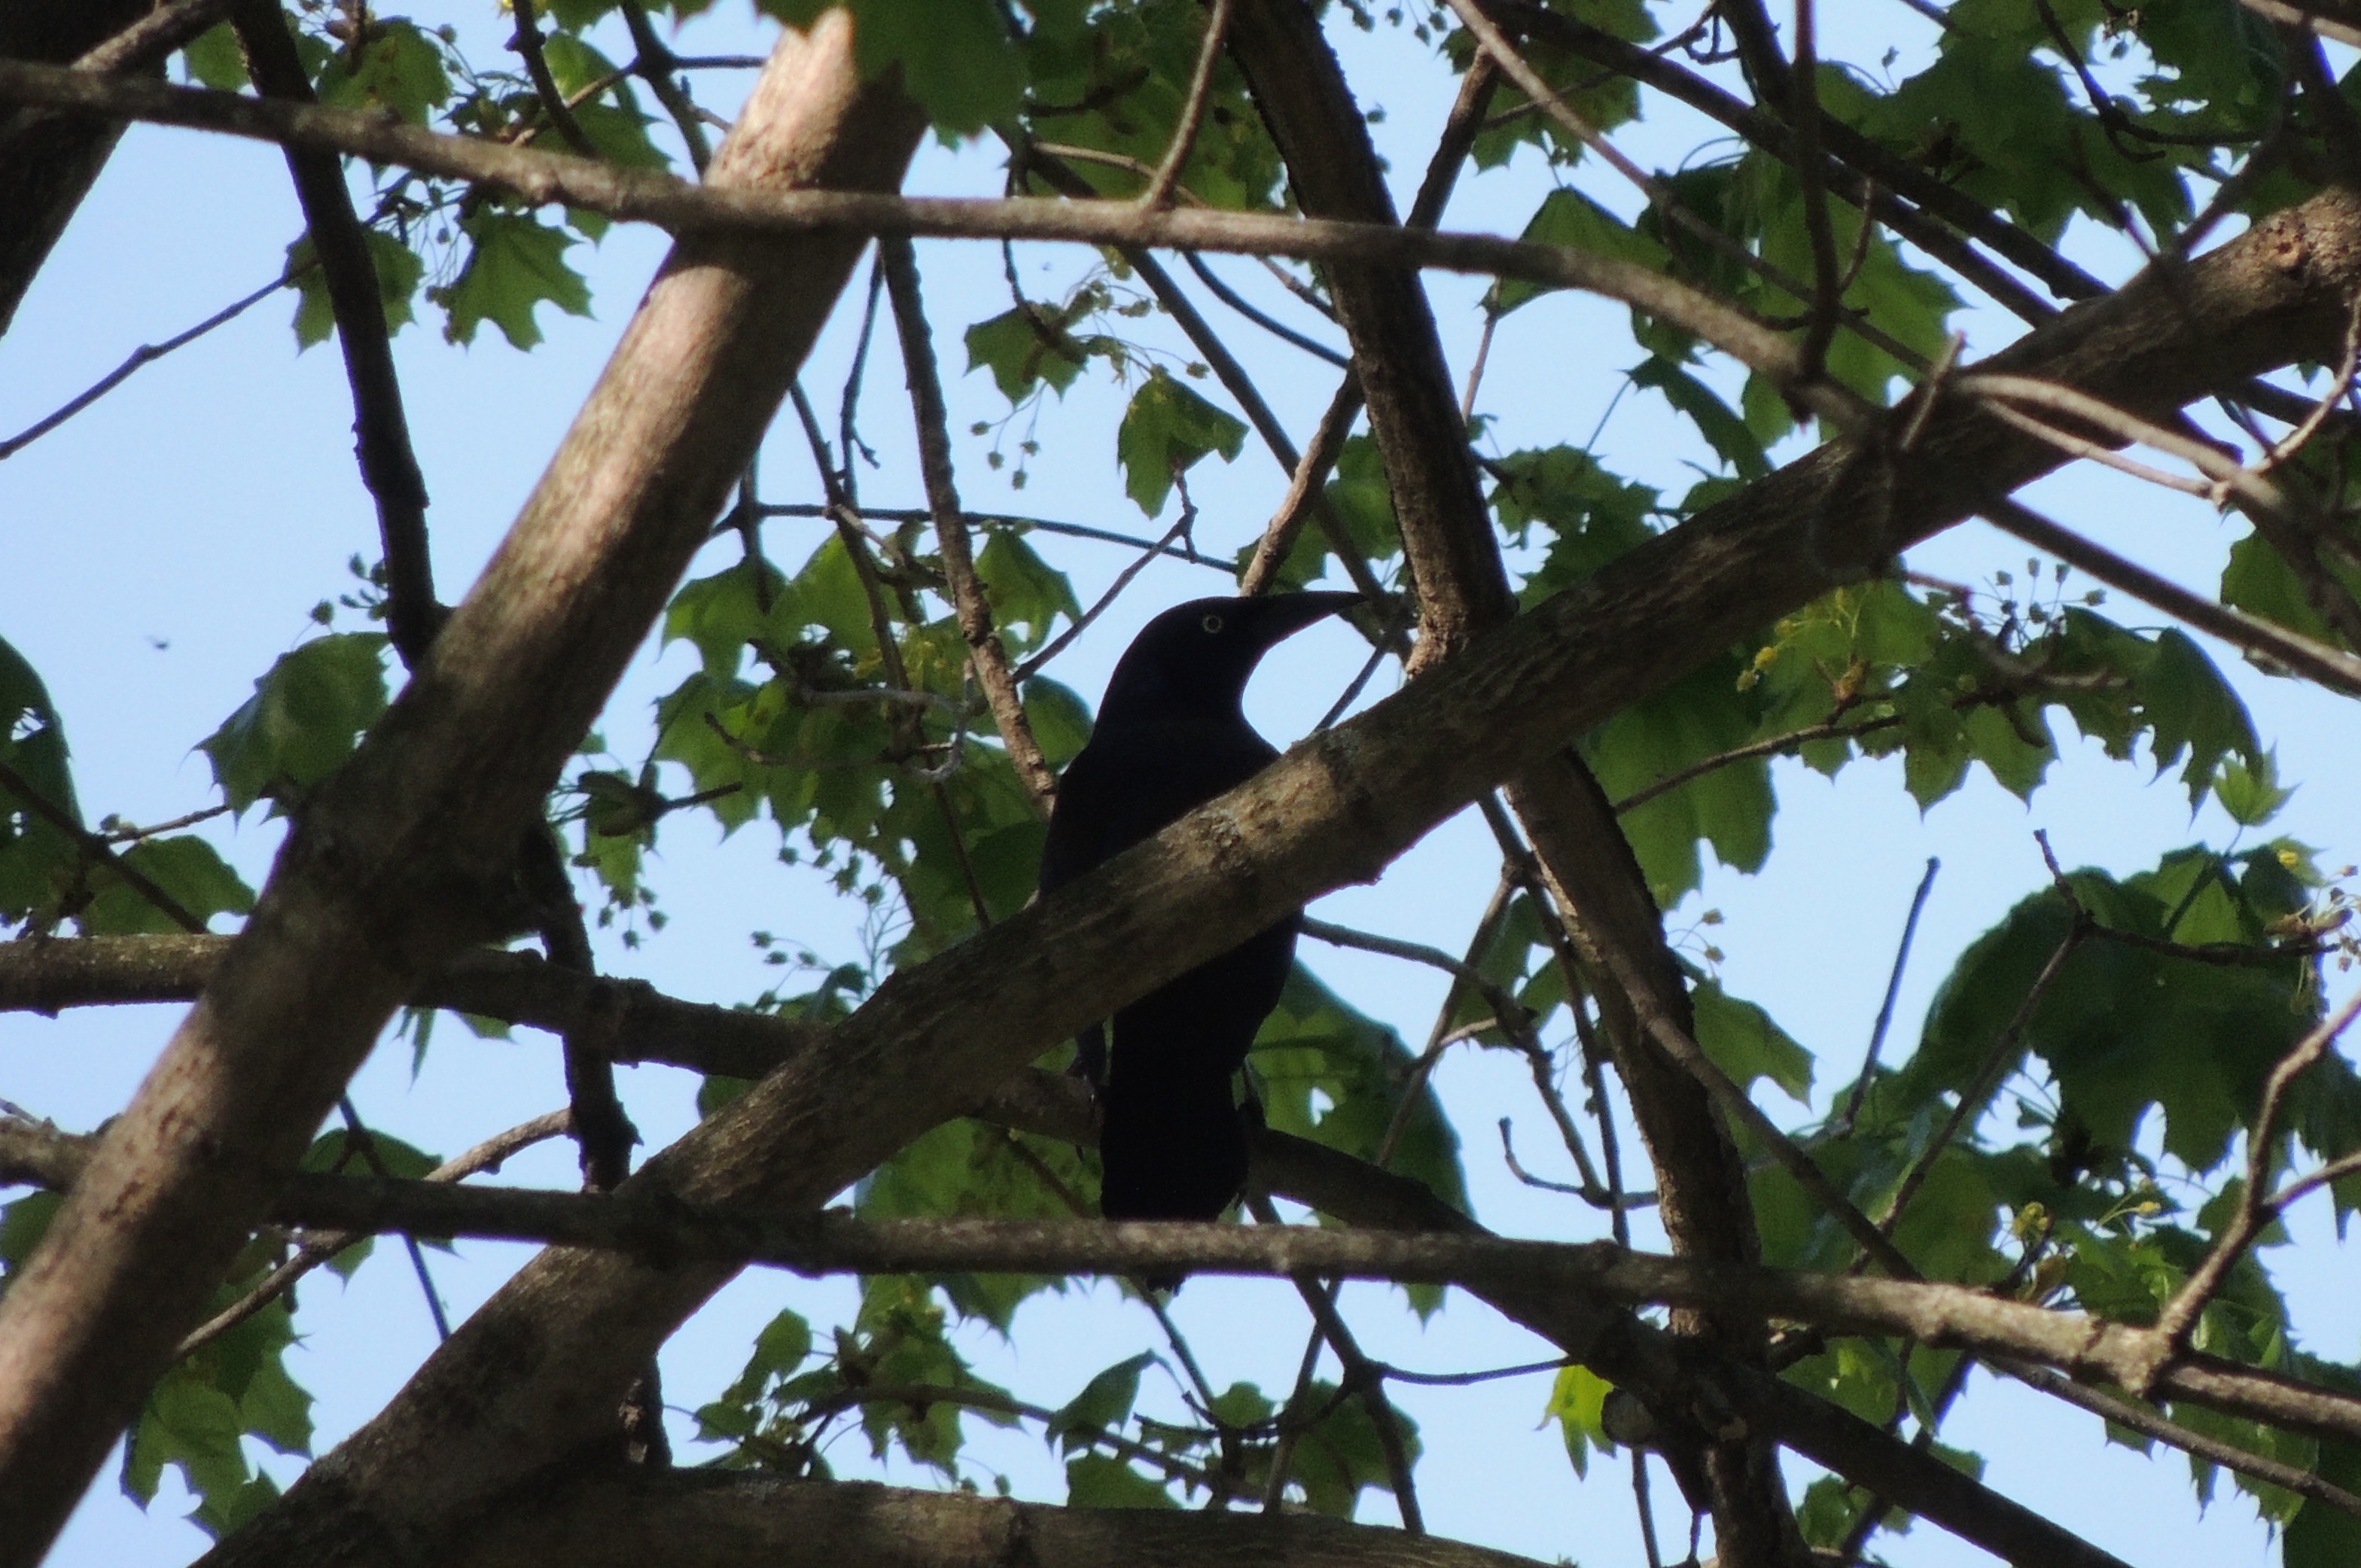
tree, branch, bird, wildlife, jungle, fauna, vertebrate, perching bird